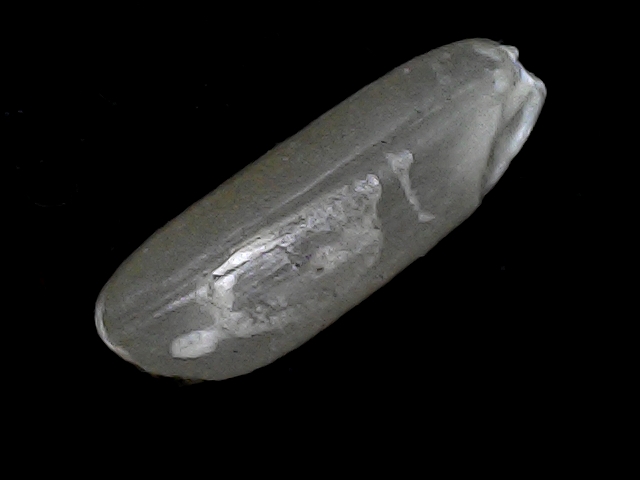
Rice variety: BD56